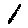
Label: 1